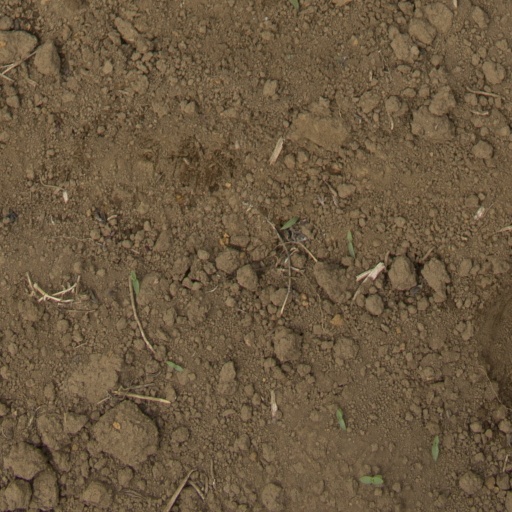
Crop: Jerusalem artichoke